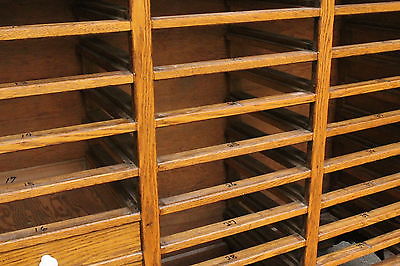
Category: cabinet